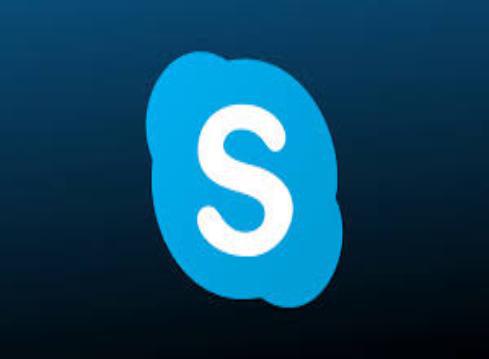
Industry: Others